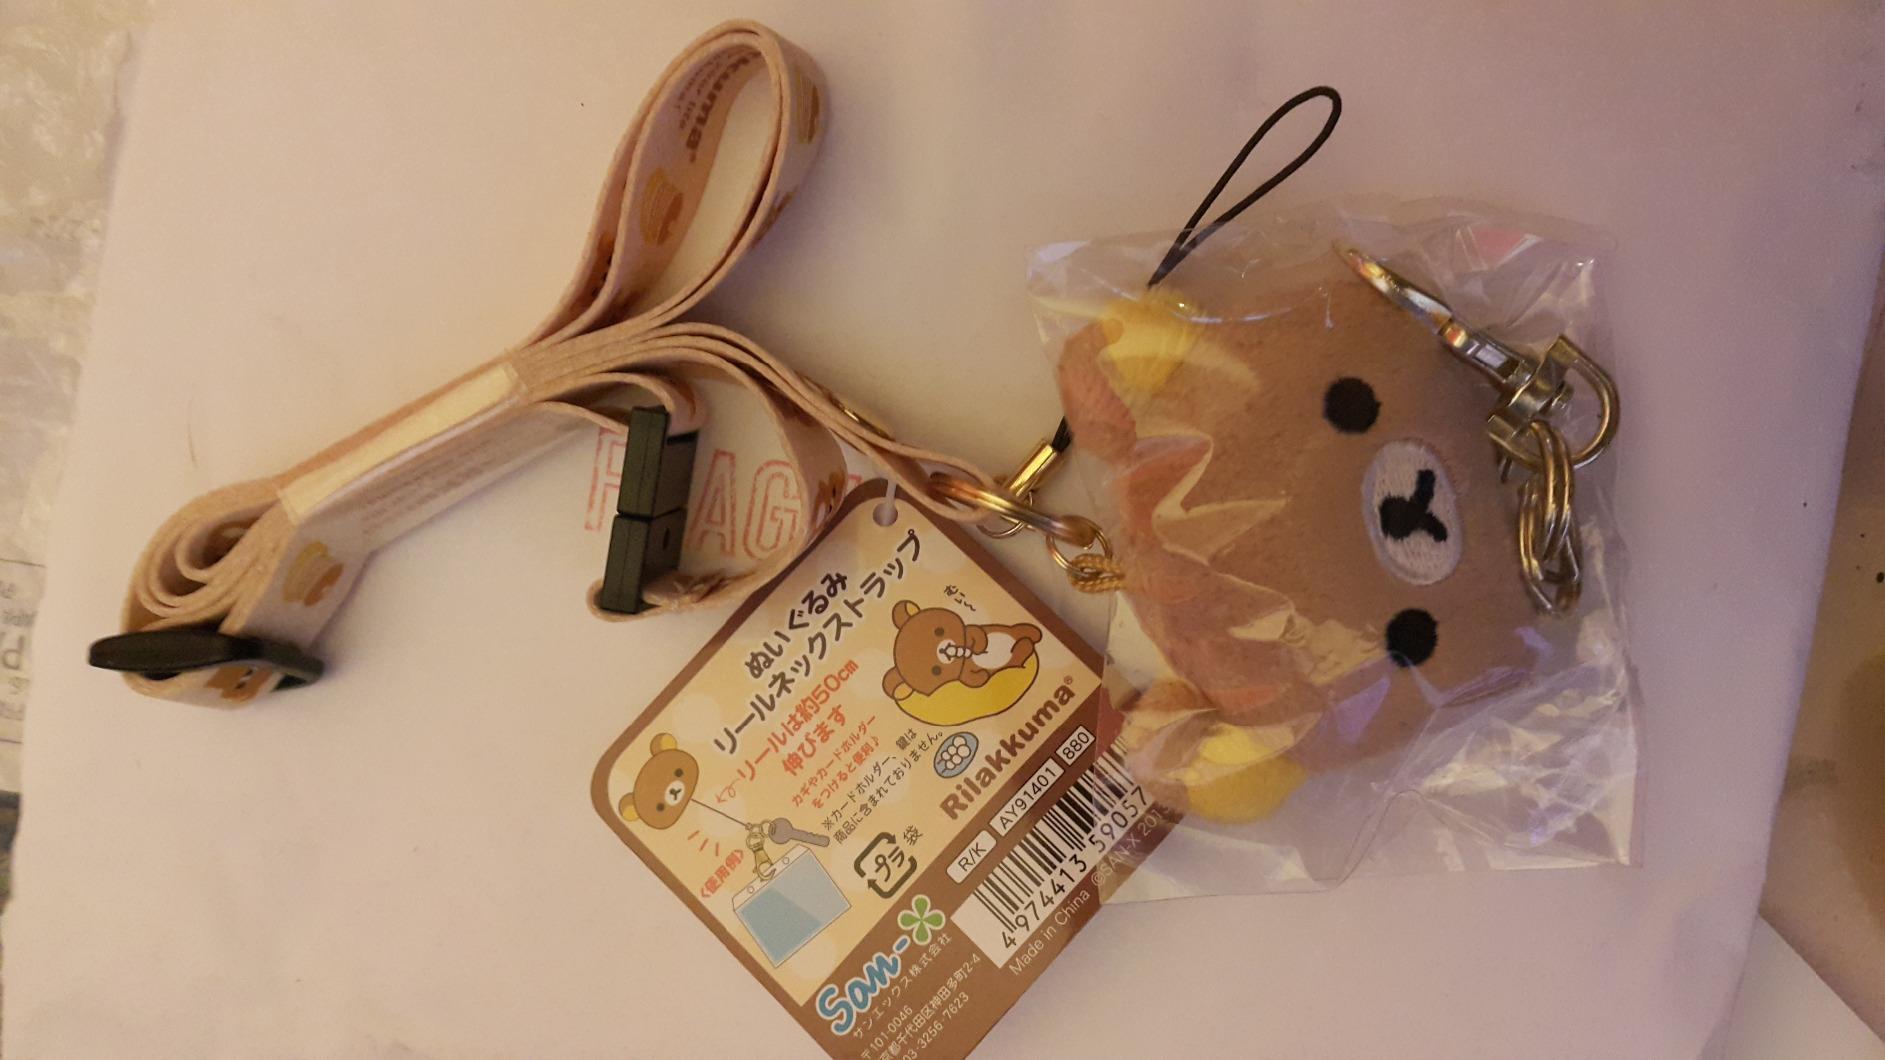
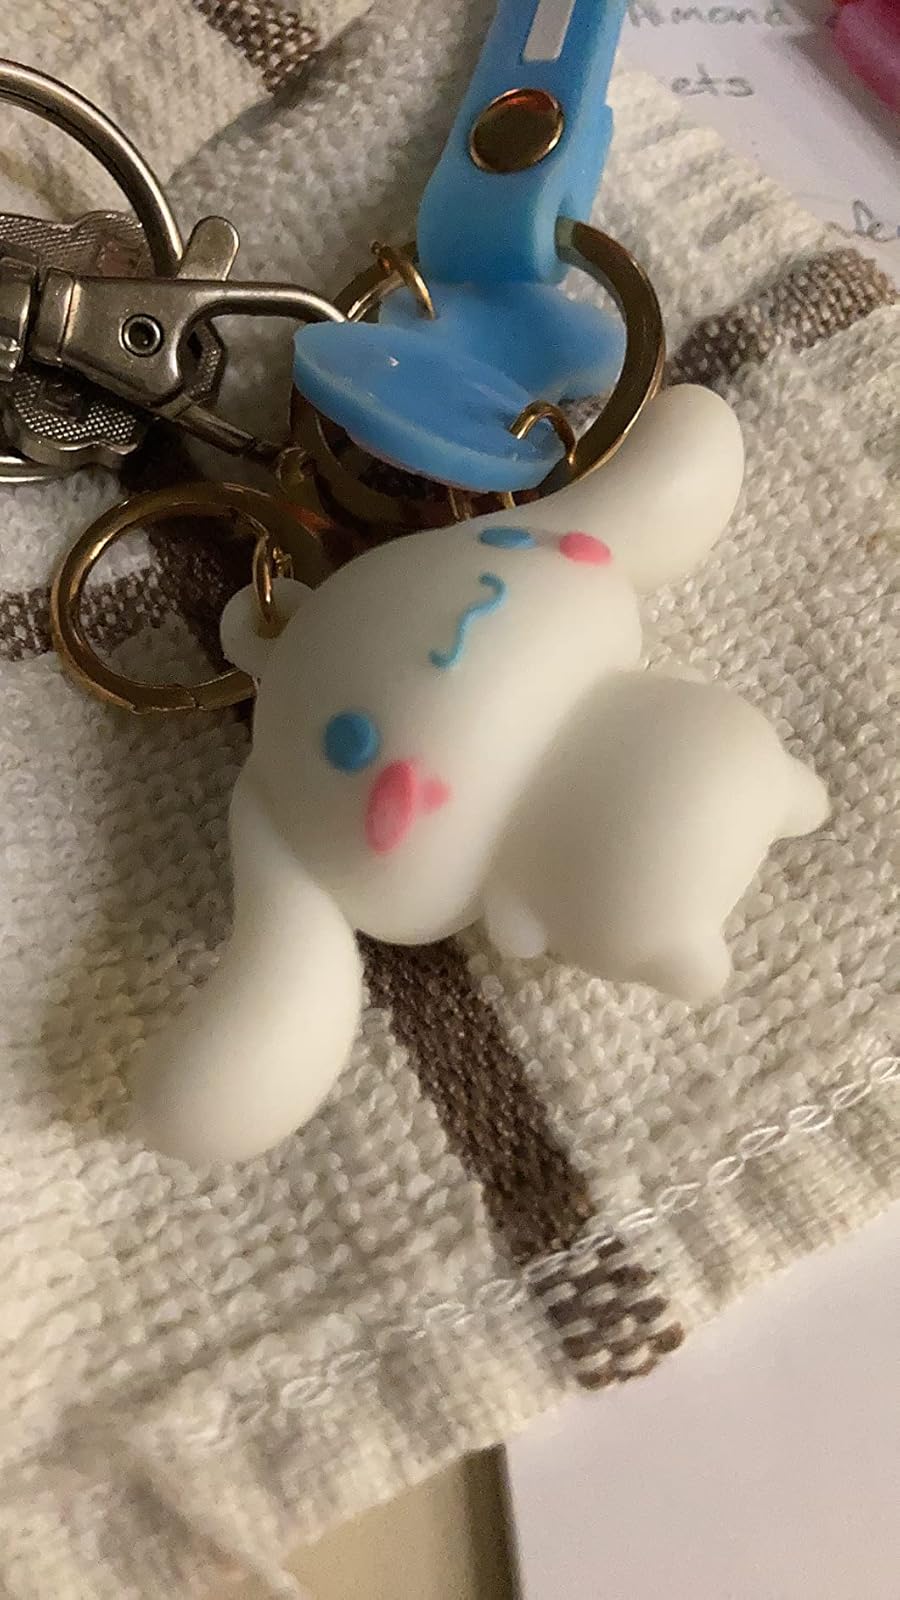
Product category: accessories_keychain
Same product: no